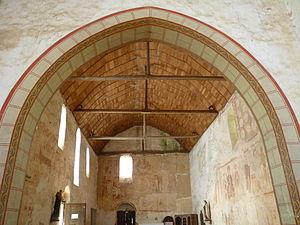
Sarthe - Asnières-sur-Vègre - Fresques de l'église
L'église Saint-Hilaire est une église située à Asnières-sur-Vègre, dans le département de la Sarthe.
La Sarthe est un département français de la région Pays de la Loire. Ses habitants sont appelés les Sarthois. L'Insee et la Poste lui attribuent le code 72. Son chef-lieu est Le Mans.
Asnières-sur-Vègre est une commune française, située dans le département de la Sarthe en région Pays de la Loire, peuplée de 406 habitants.